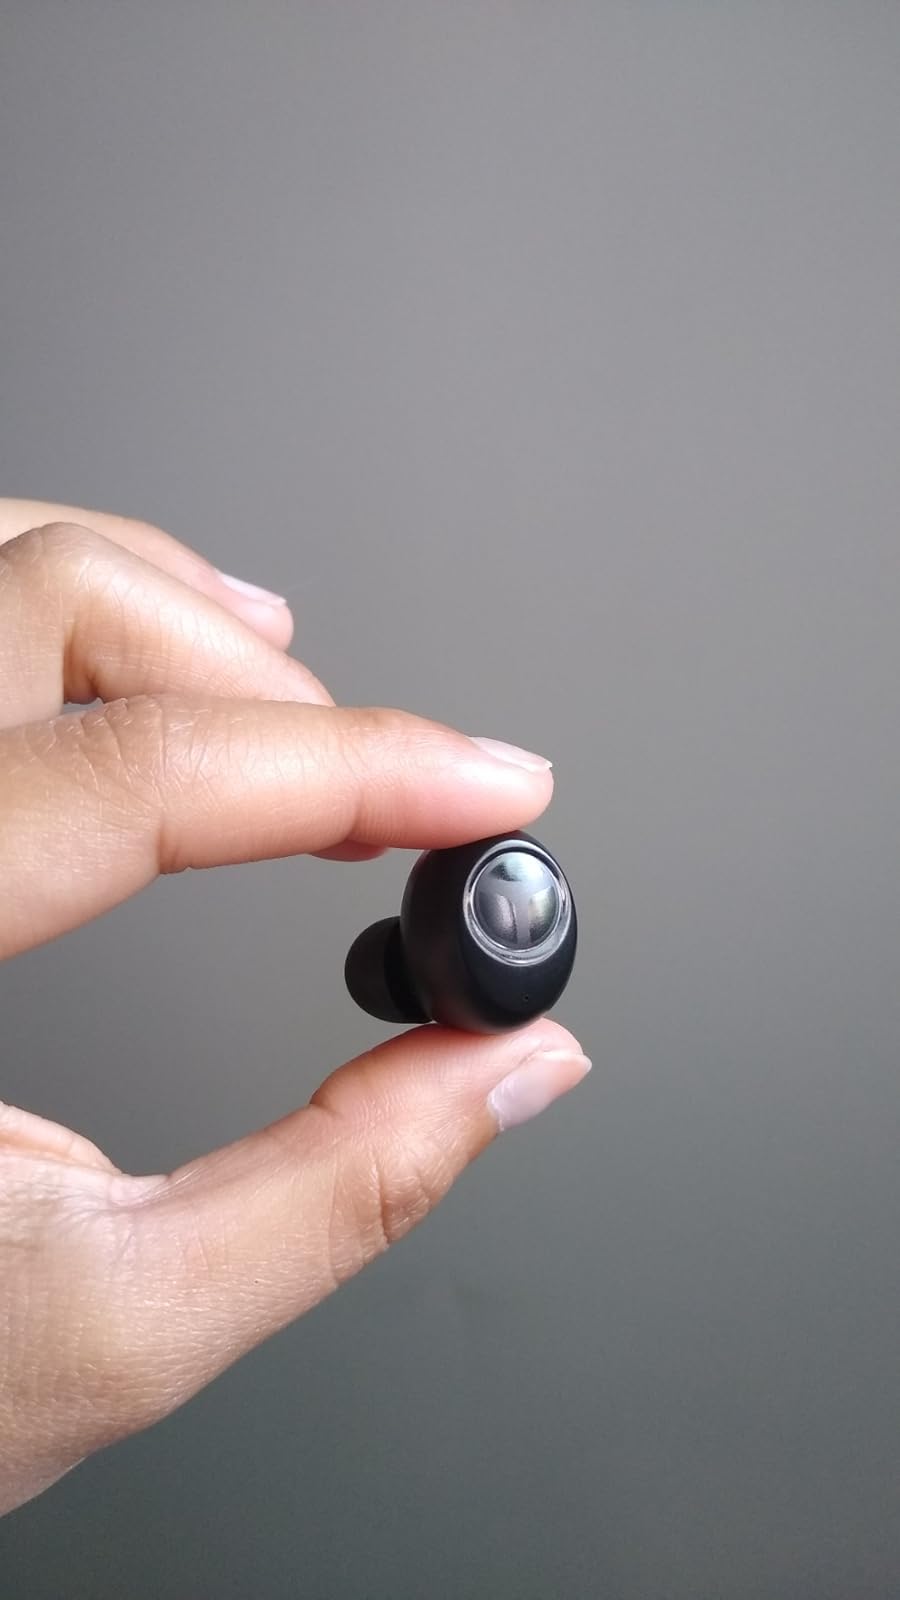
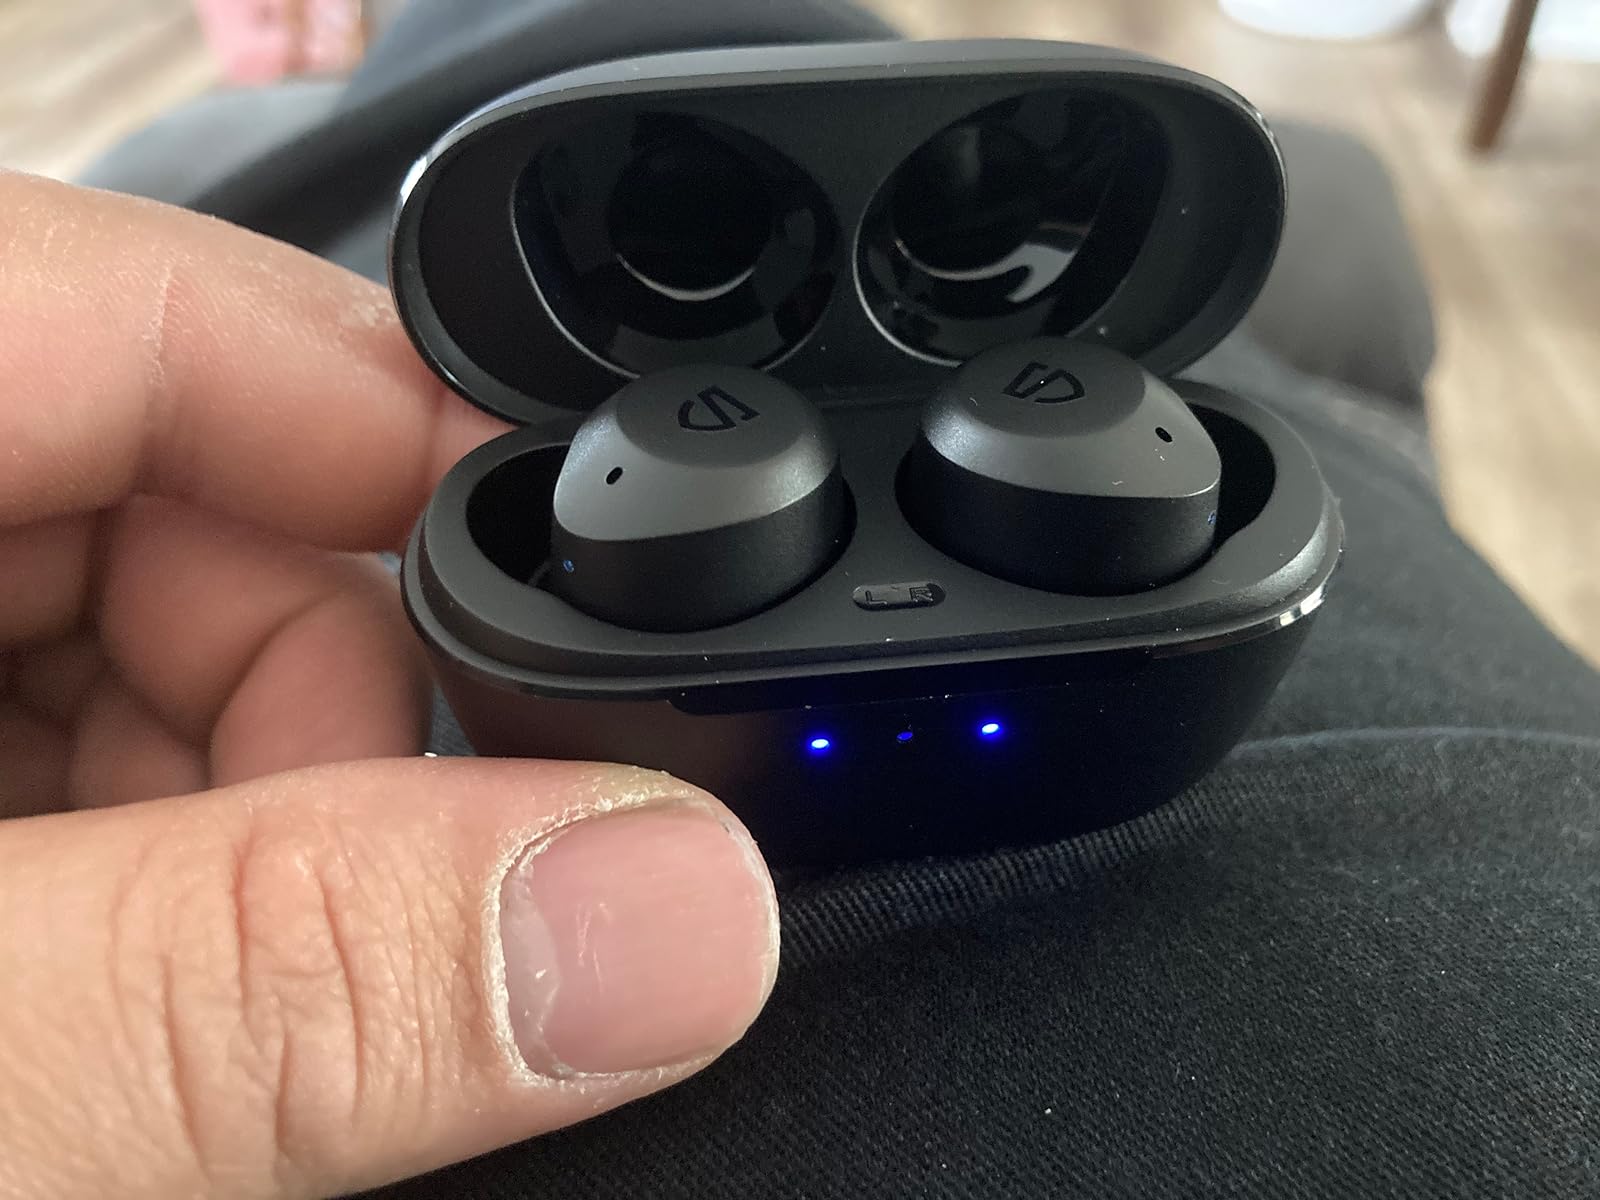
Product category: earbuds
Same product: no